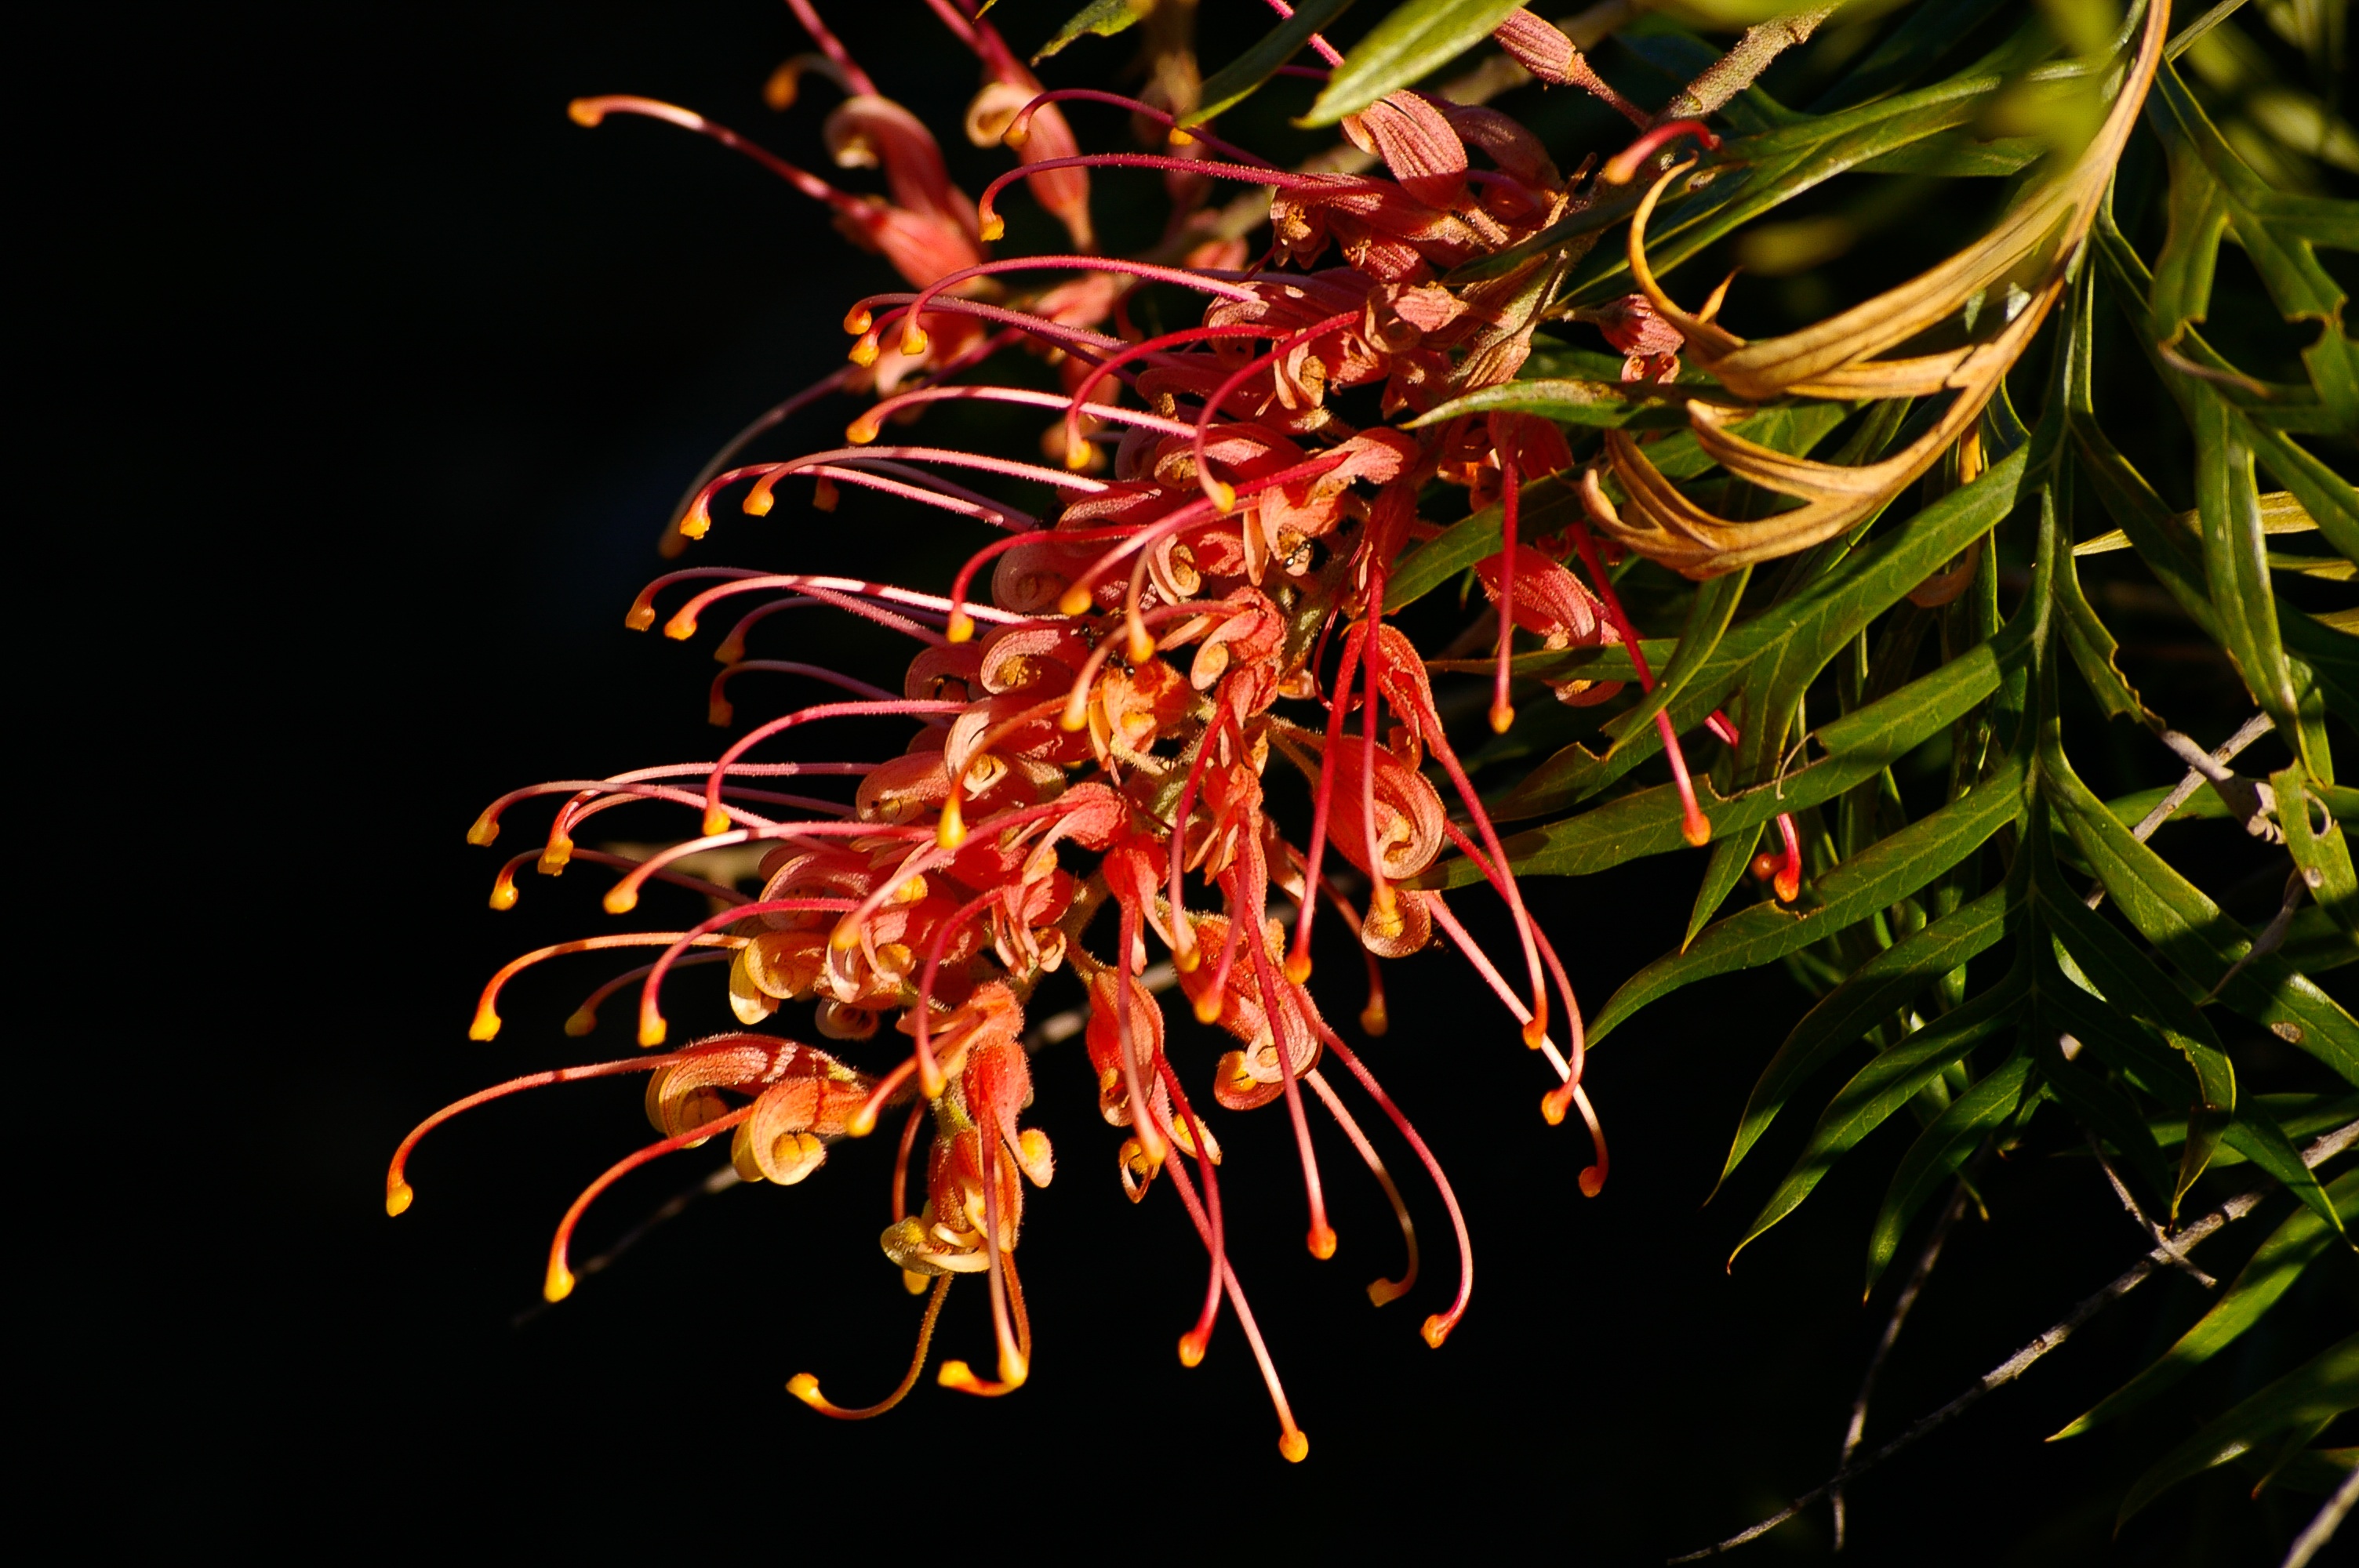
branch, plant, leaf, flower, orange, red, botany, garden, flora, native, australian, shrub, nectar, macro photography, flowering plant, grevillea, land plant